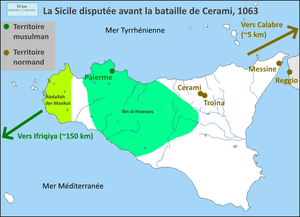
Carte politique de la Sicile en 1063. Les points vers représentent les villes tenues par les musulmans, les points jaunes représentent les villes tenues par les normands, et les flèches désignent les territoires proches tenus par les camps respectifs, avec les mêmes codes couleurs. Les territoire en vert clair est celui de Ibn al-Hawwas, tandis que celui qui est en vert-jaune représente celui de Abdallah ibn Mankut. Cela représente l'état de l'île avant la bataille de Cerami de 1063, qui marque l'affirmation de la domination normande sur le territoire.
L'émirat de Sicile est un émirat fondé sur l'île de Sicile, qui existe de 831 à 1091. Sa capitale est Palerme.